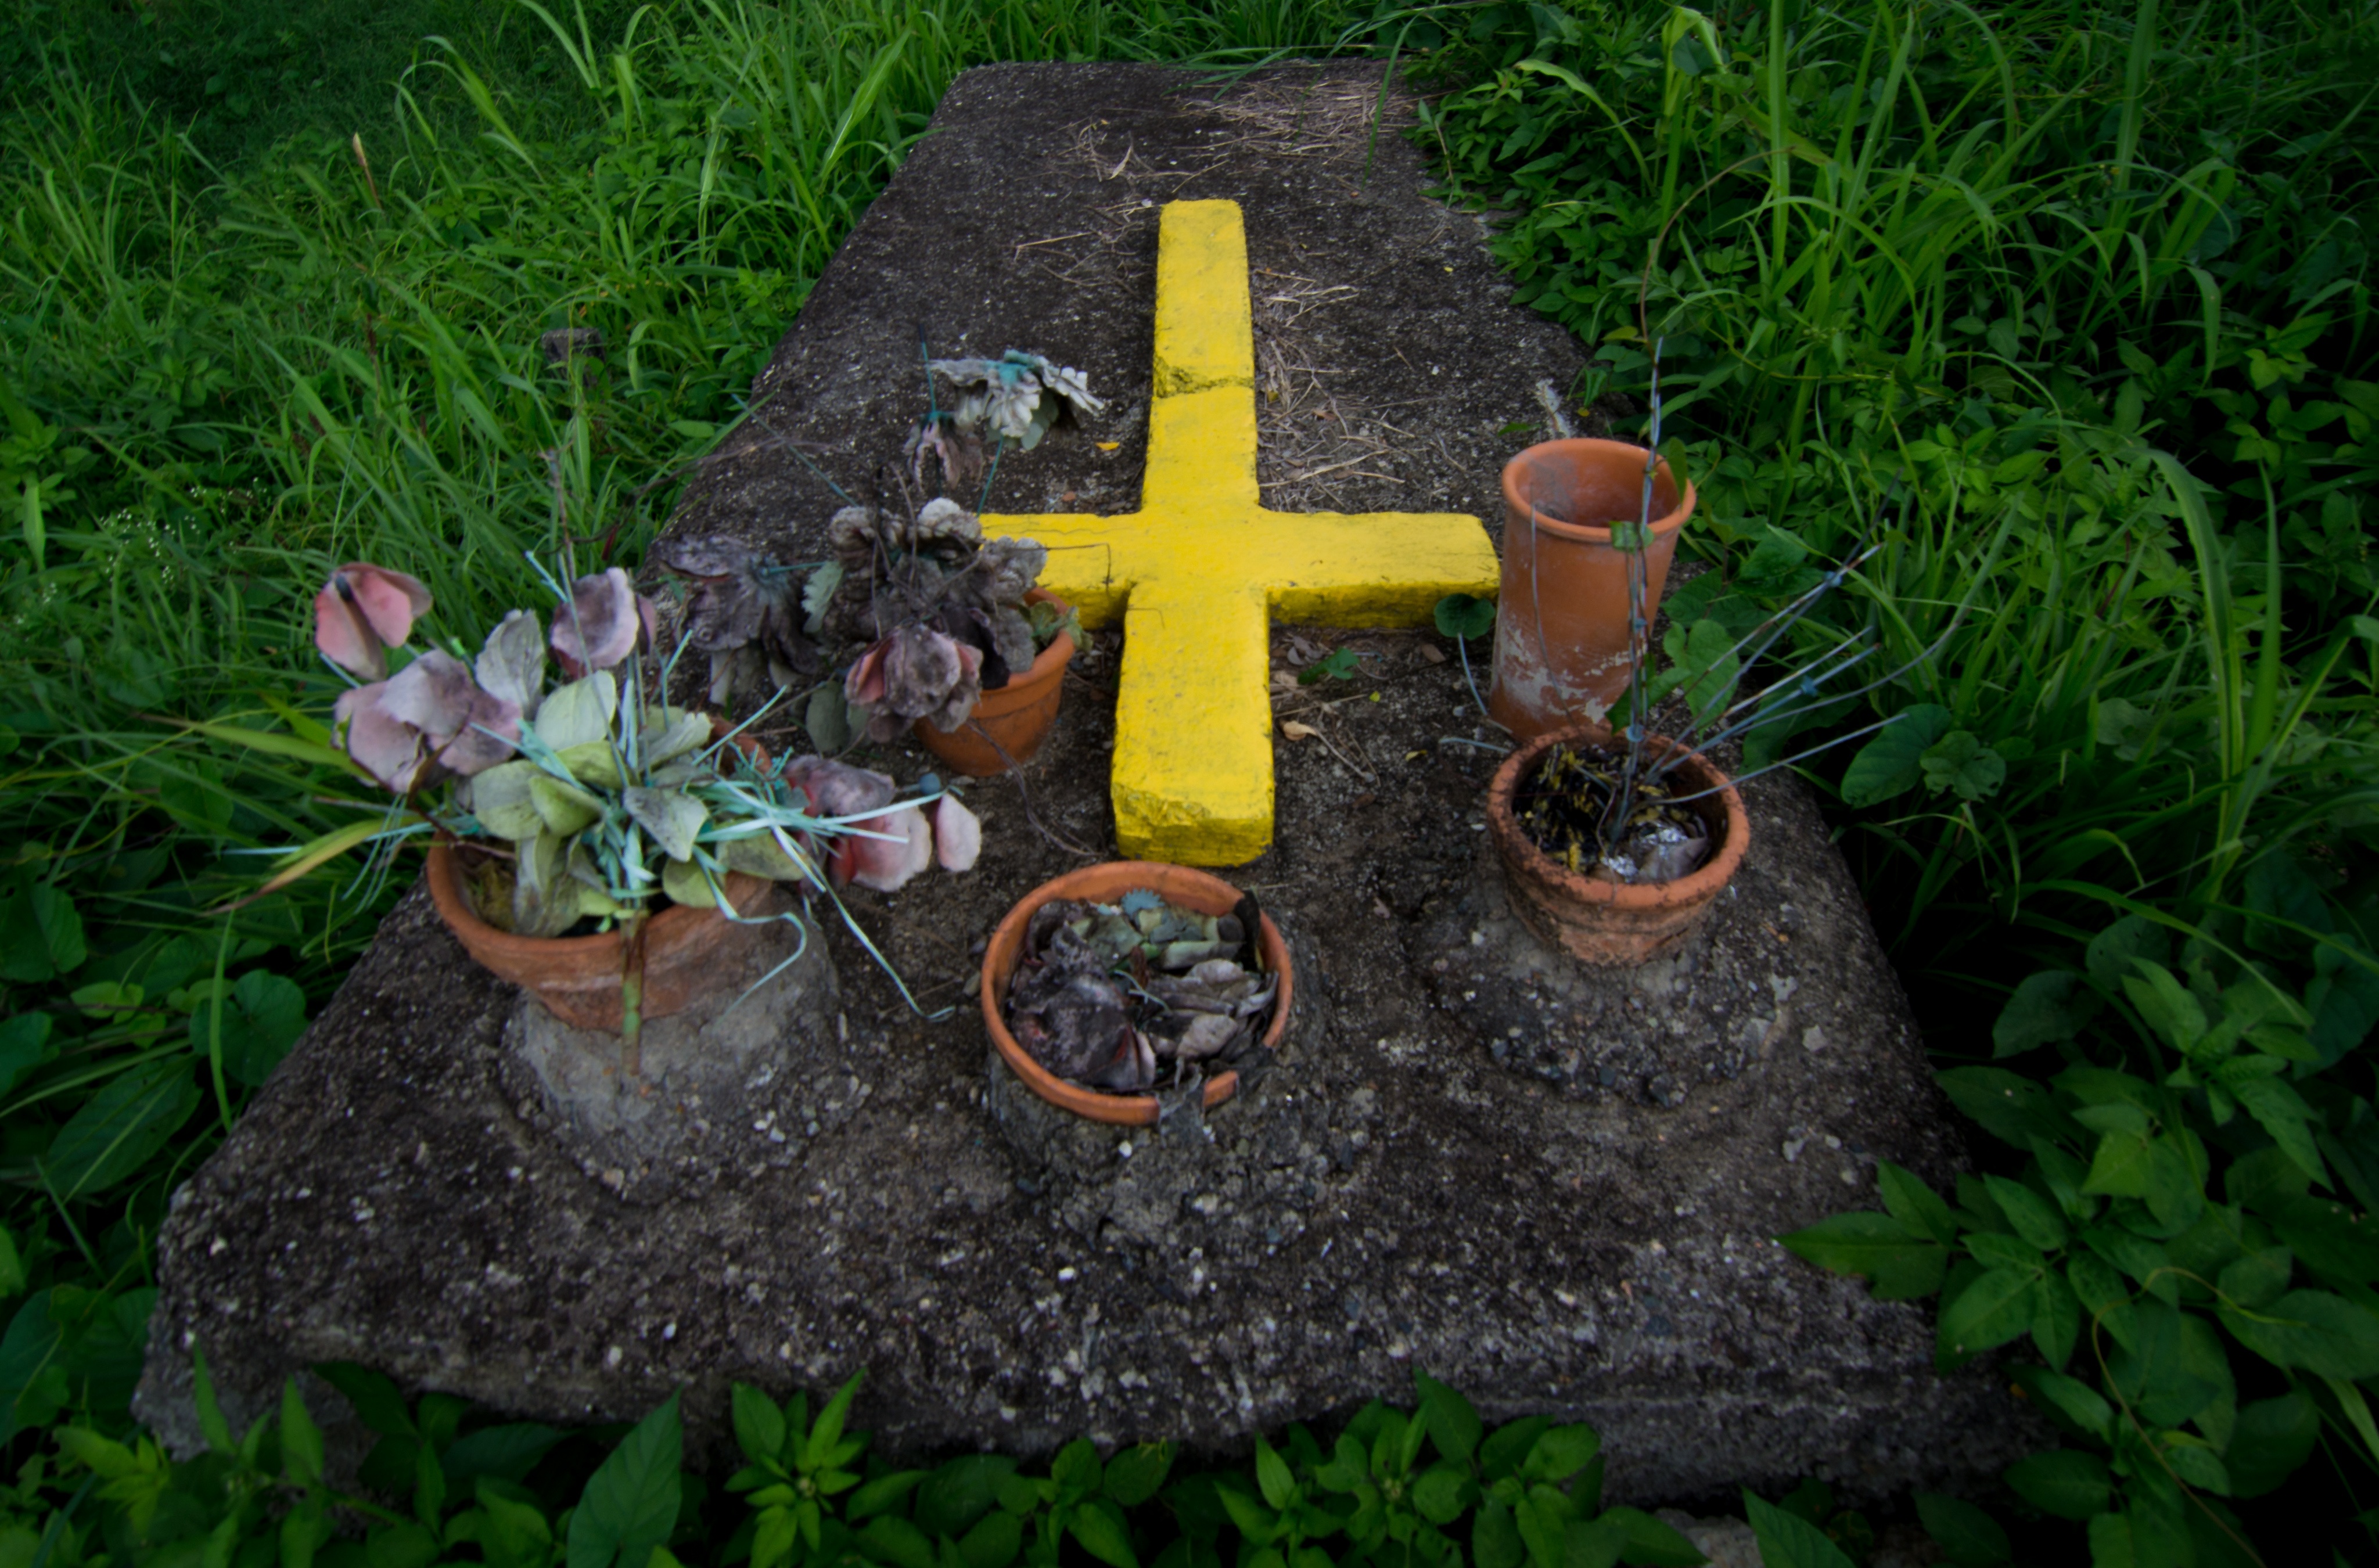
grass, lawn, flower, backyard, soil, cemetery, garden, death, grave, venezuela, tomb, tradition, yard, ritual, yare